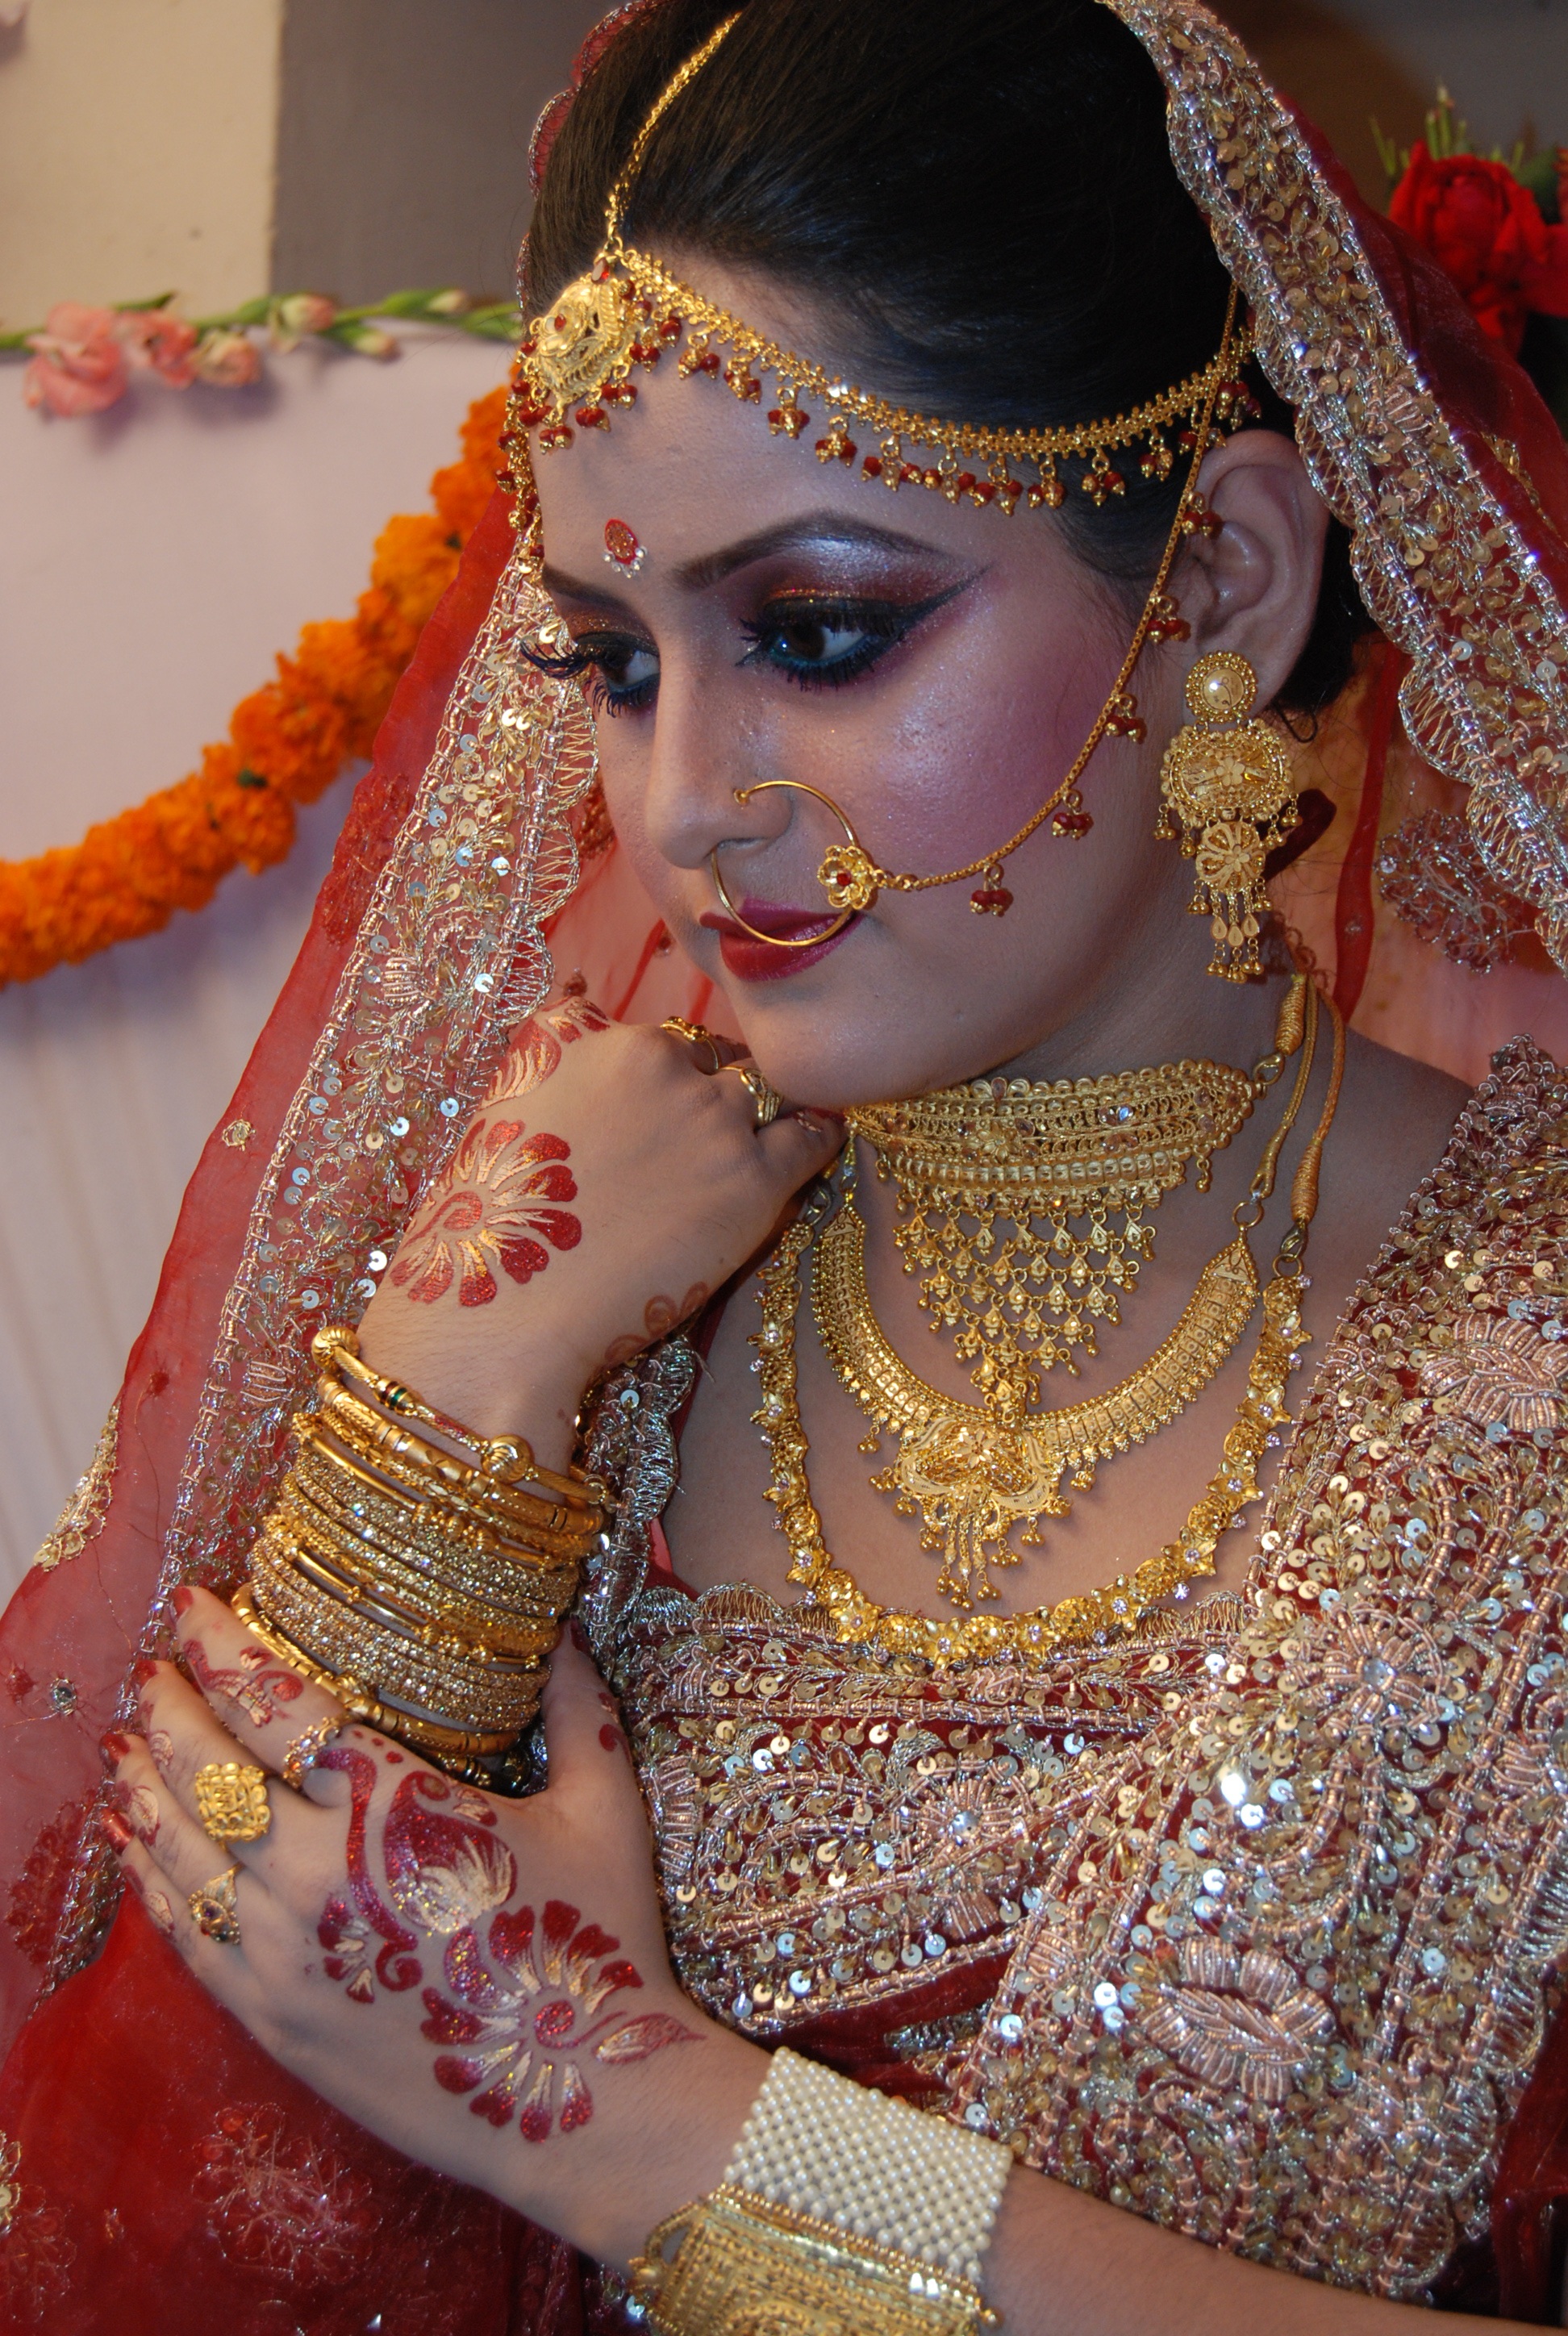
woman, cute, love, pattern, carnival, romantic, wedding, bride, marriage, festival, temple, tradition, attractive, bangladesh